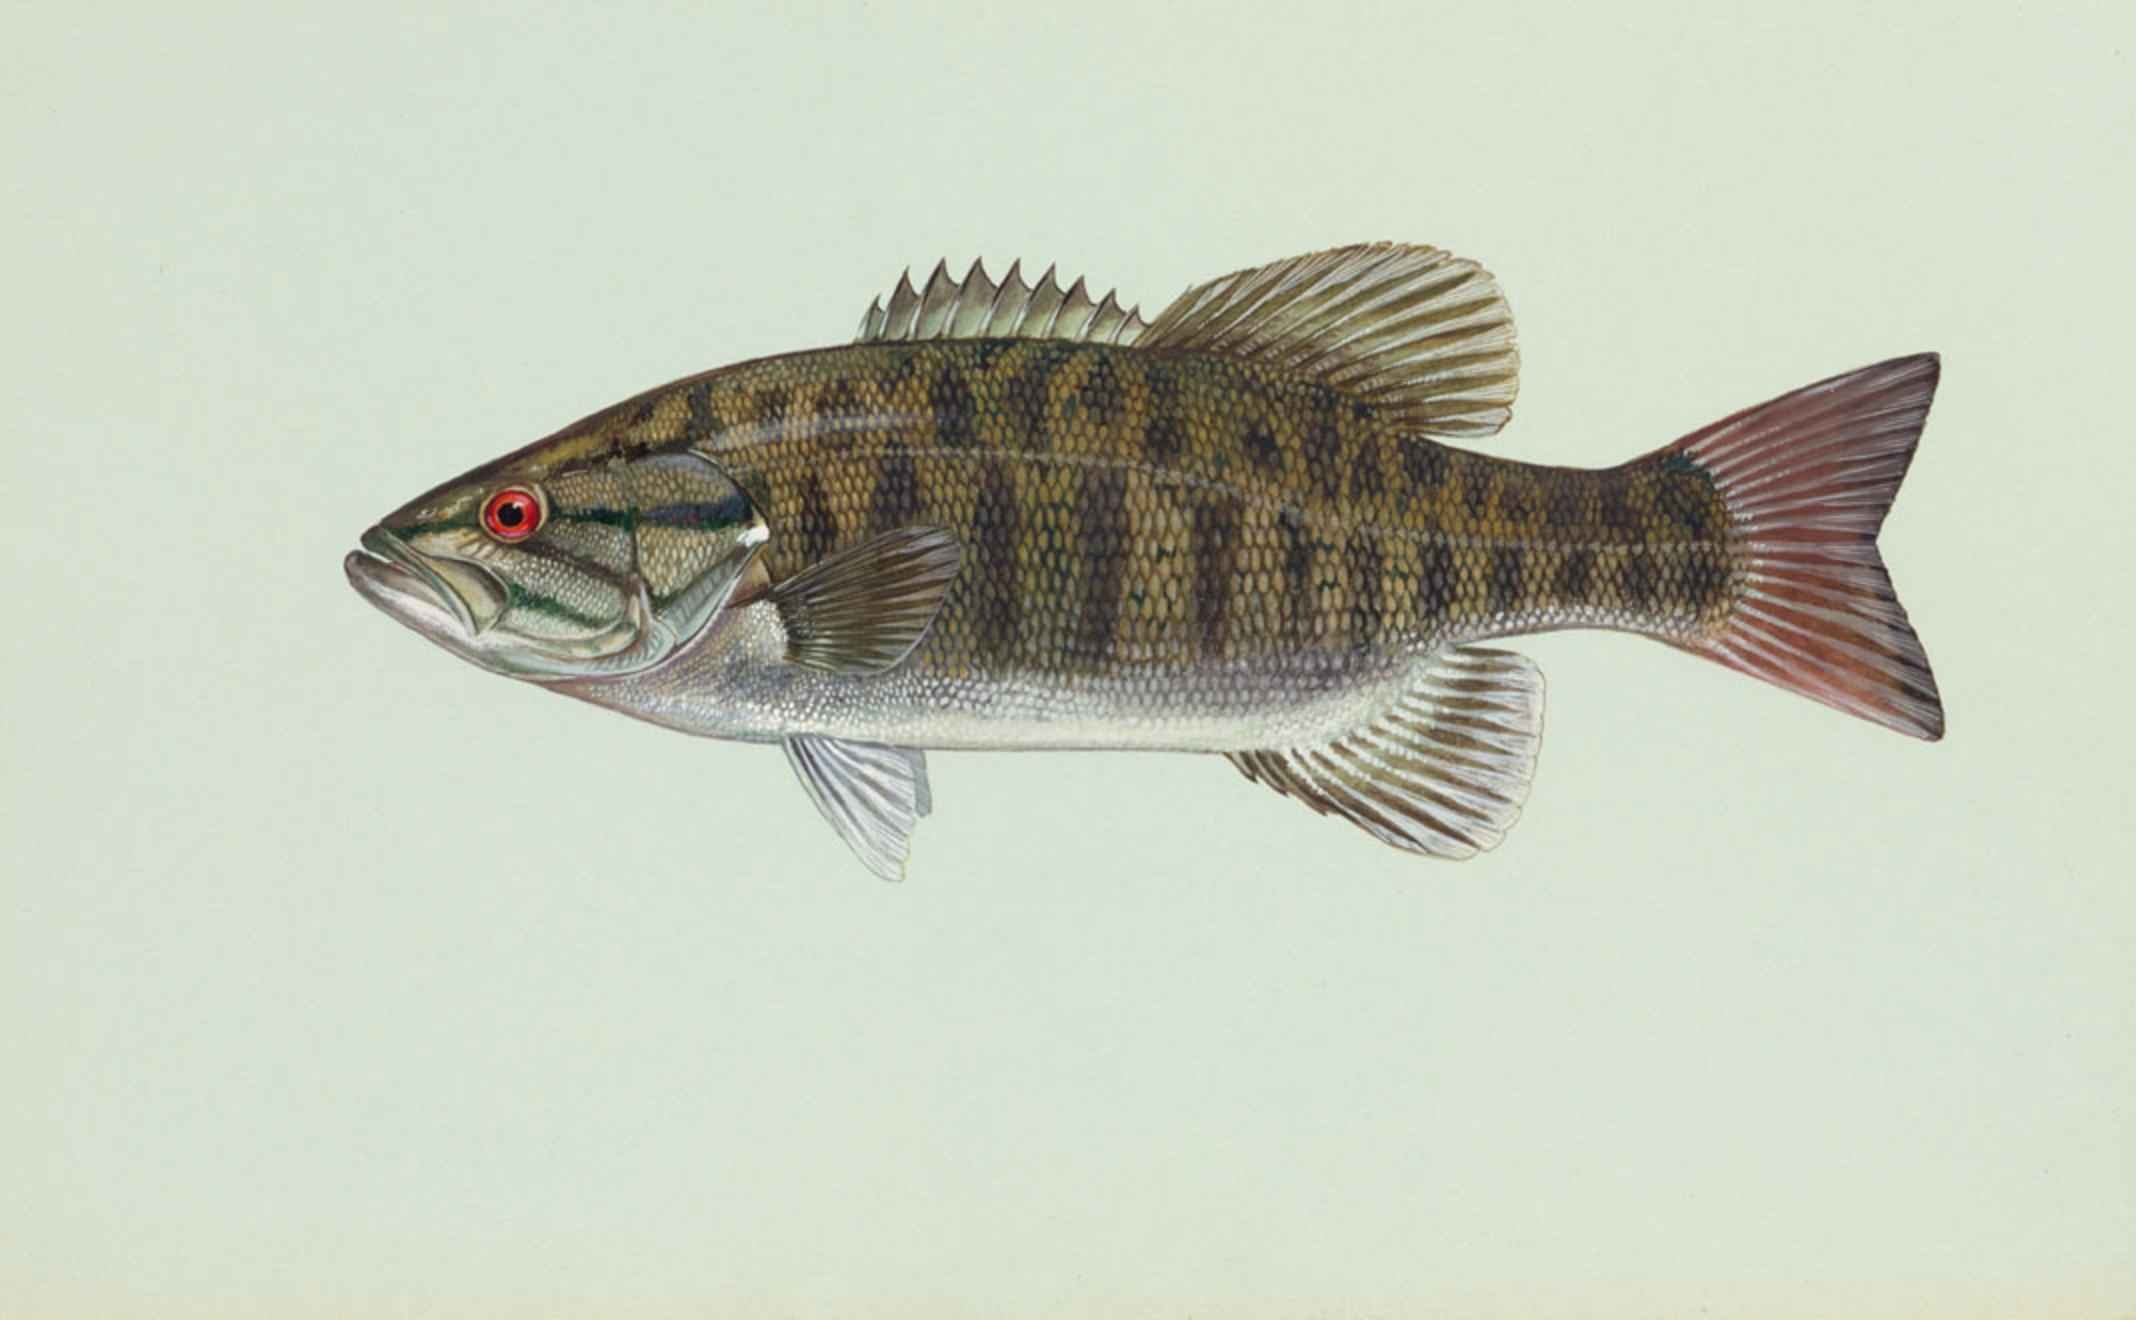
perch, fish, fauna, bass, animals, vertebrate, fishes, smallmouth, dolomieu, micropterus